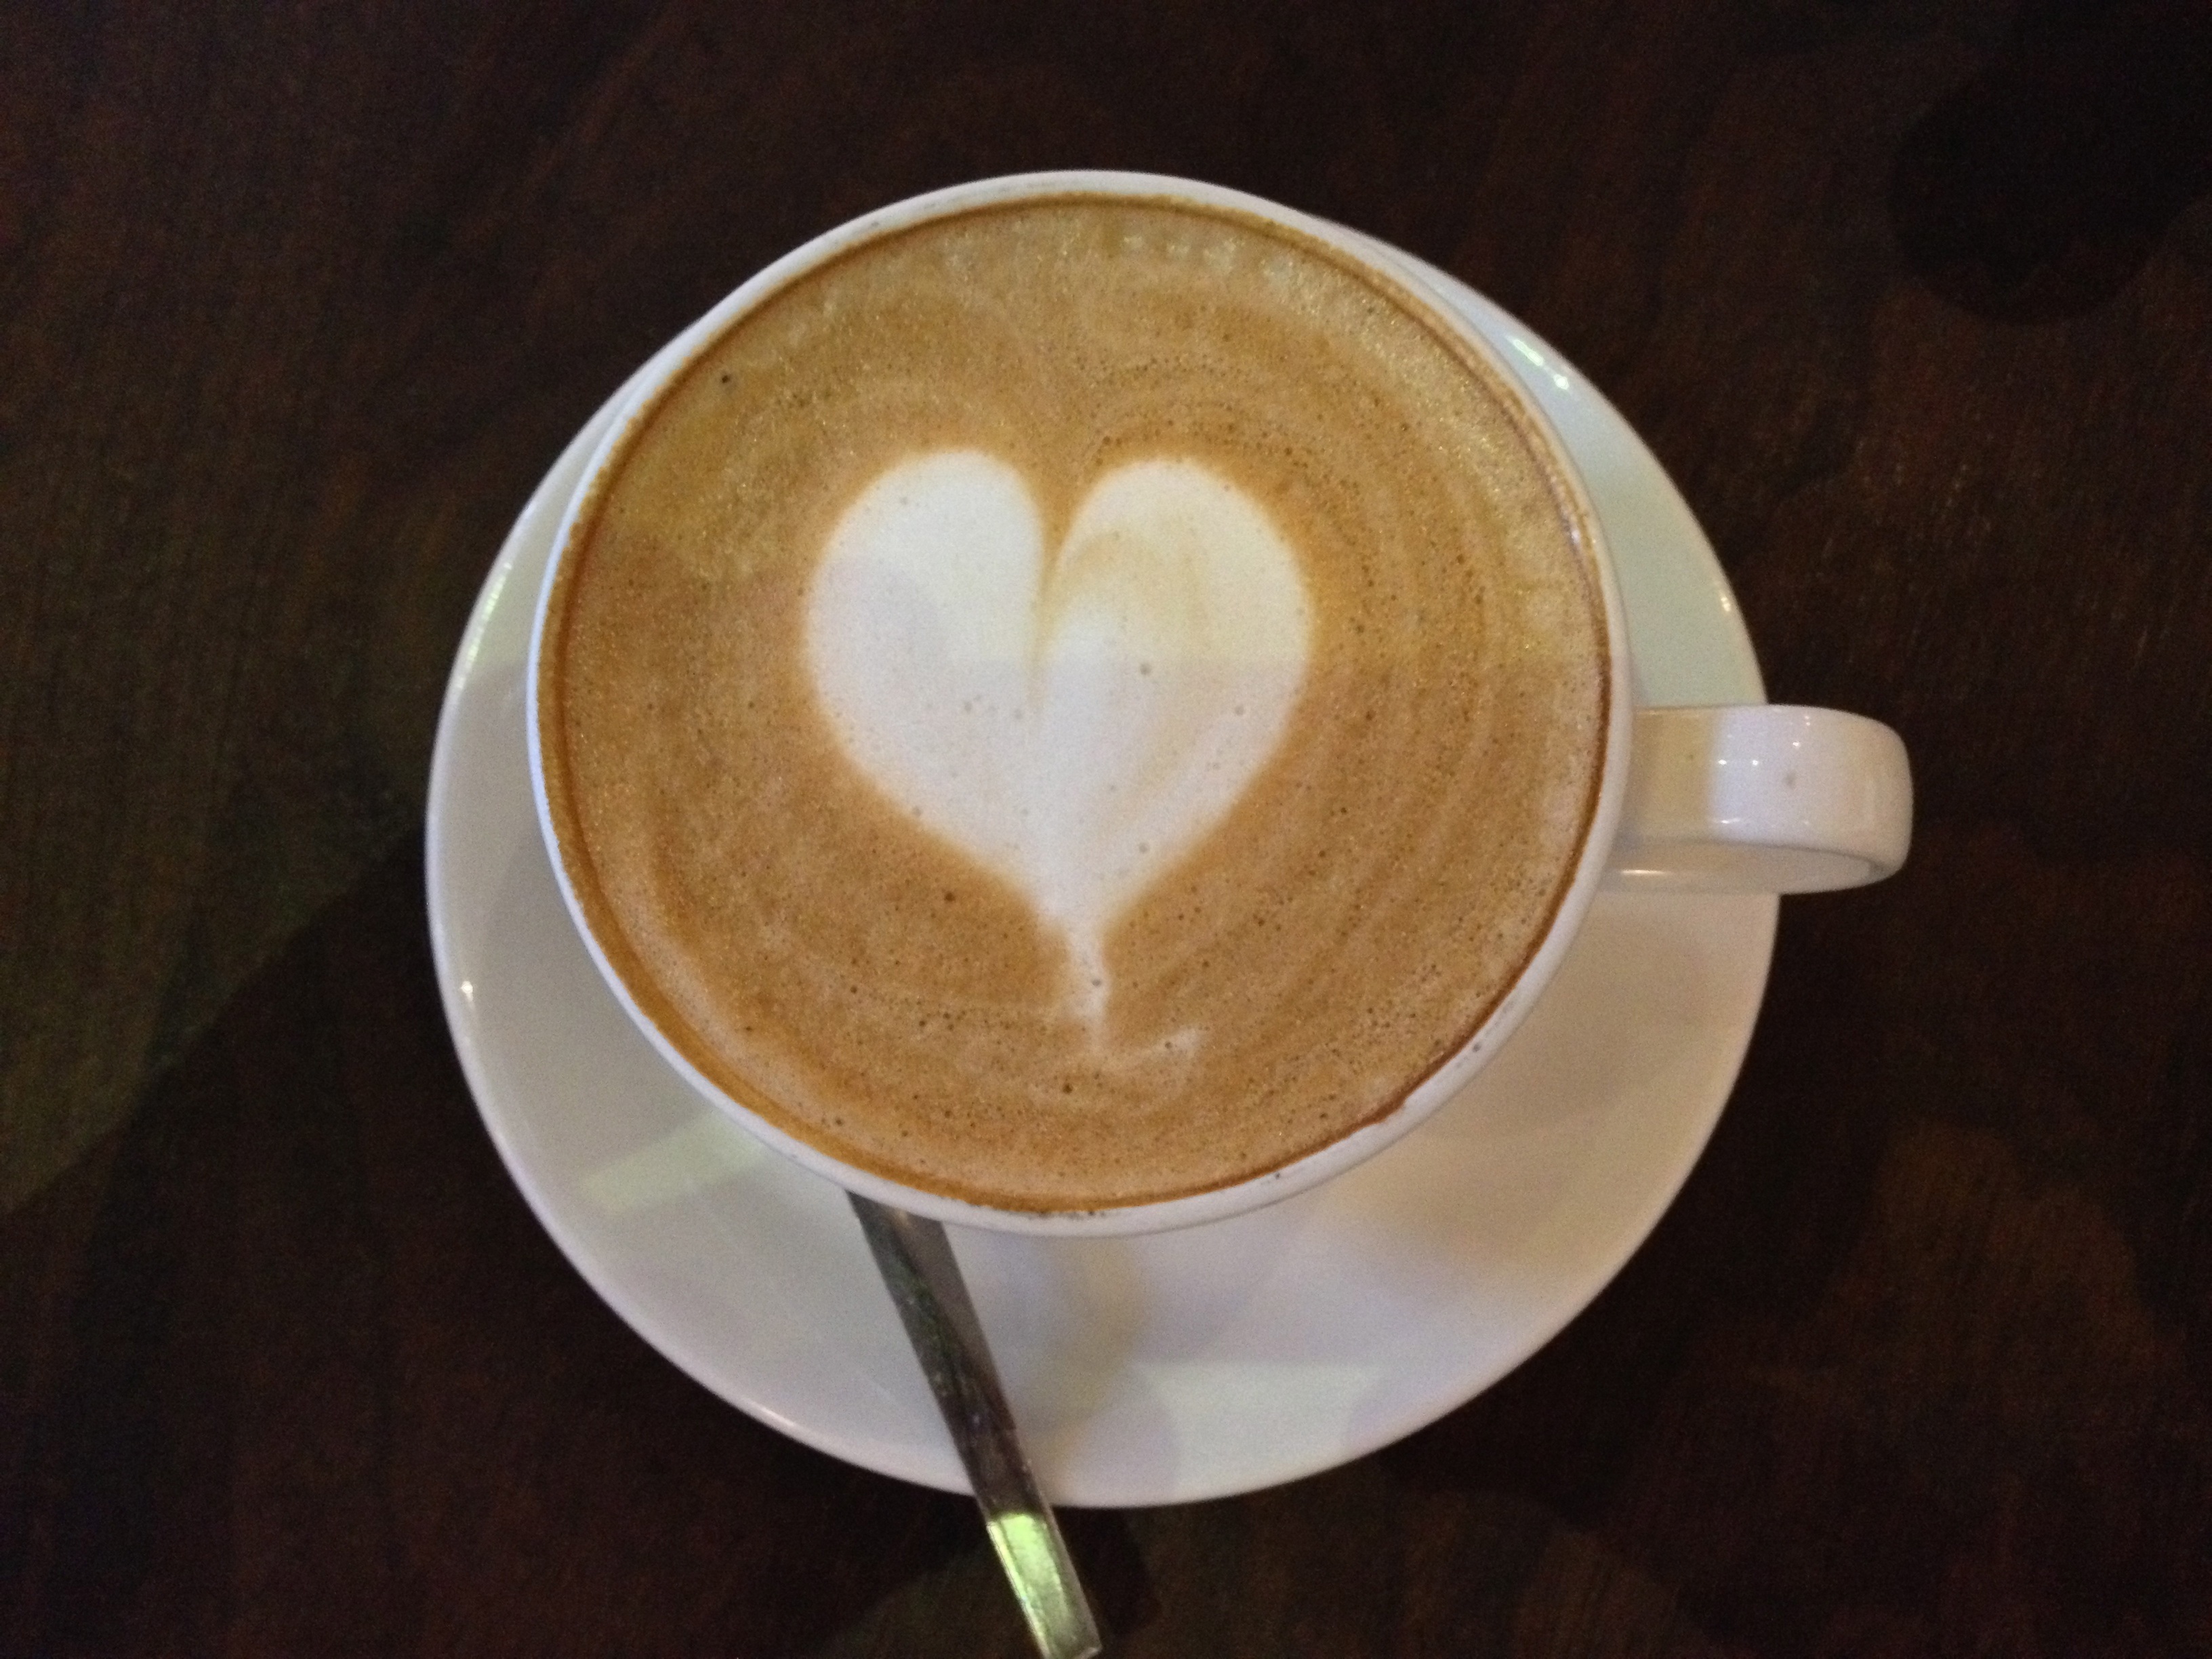
coffee, cup, latte, cappuccino, drink, espresso, coffee cup, caffeine, the heart of, barrista, flat white, caf au lait, cortado, caff macchiato, coffee milk, salep